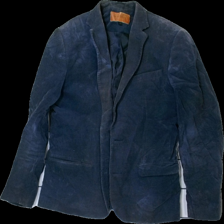
View: front
Type: Blazer
Category: Men
Brand: Not in the list
Brand text on label: minimum
Colors: Blue
Material: 100% cotton
Cut: Regular
Size: 46
Season: All
Stains: Major
Damage: fläckar
Damage location: top center
Damage 2: fläckar
Damage 2 location: middle center
Damage 3: fläckar
Damage 3 location: bottom left
Price range: <50
Recommended usage: Export
Description: blå kavaj, fläckar över hela